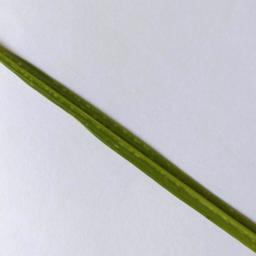
Label: Rice___Healthy